Tavistock and Portman NHS Foundation Trust

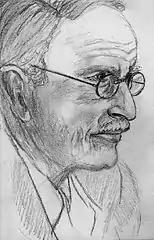
Carl Gustav Jung

Following its foundation the Tavistock Clinic developed a focus on preventive psychiatry, expertise in group relations – including army officer selection – social psychiatry, and action research. There was an openness to different streams of research and thought as, for instance, the famous series of lectures given by the Swiss psychiatrist and one time collaborator of Sigmund Freud, Carl Jung, which were attended by doctors, churchmen and members of the public, including H. G. Wells and Samuel Beckett.